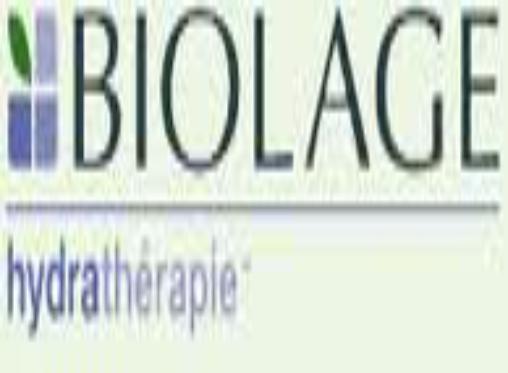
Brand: Biolage
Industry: Necessities